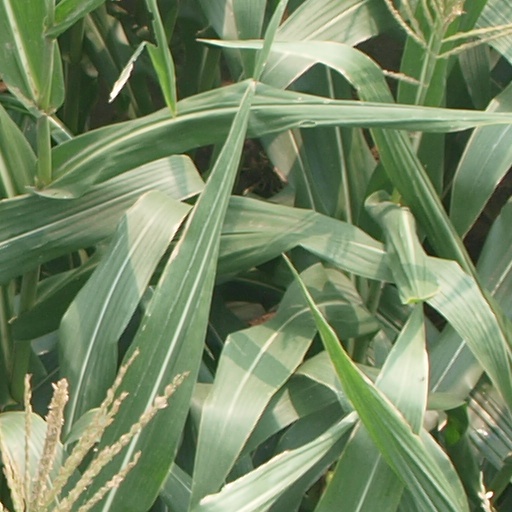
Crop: maize; corn